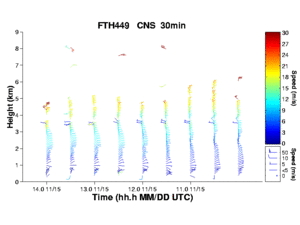
Un profileur de vents est un type de radar monté verticalement utilisé en météorologie pour mesurer la direction et la vitesse des vents. Un tel appareil est souvent muni d'un RASS, un système de sondage radio-acoustique de l'atmosphère, pour estimer la température dans la basse troposphère.